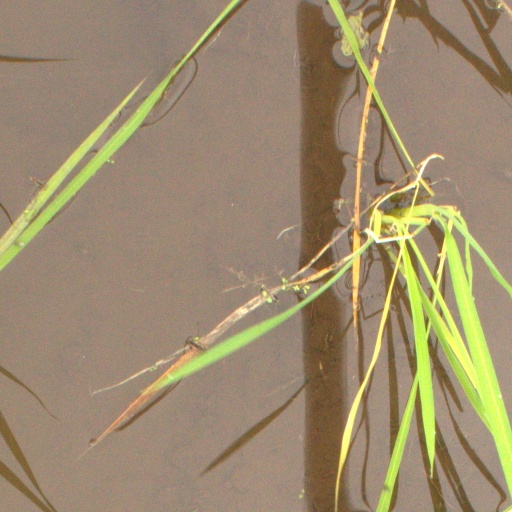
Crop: rice